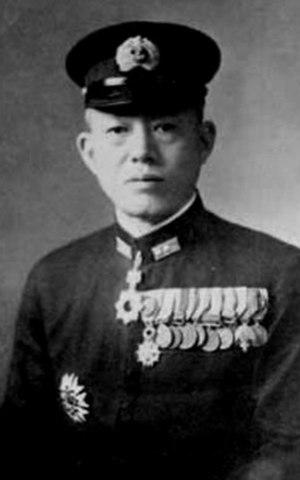
Le marquis Tadashige Daigo est un vice-amiral de la marine impériale japonaise qui fut affecté au commandement de sous-marins durant la Seconde Guerre mondiale. Après la défaite du Japon, il est extradé aux Indes orientales néerlandaises où il est jugé pour crimes de guerre en lien avec le massacre de Mandor. Détenu plusieurs mois dans de difficiles conditions, il est finalement condamné à mort après un procès à huis clos de trois heures durant lequel il ne lui est pas permis de s'exprimer pour sa défense. Il est exécuté d'un tir de fusil dans l'estomac. La nature de son procès est cependant aujourd'hui sujet à controverses.